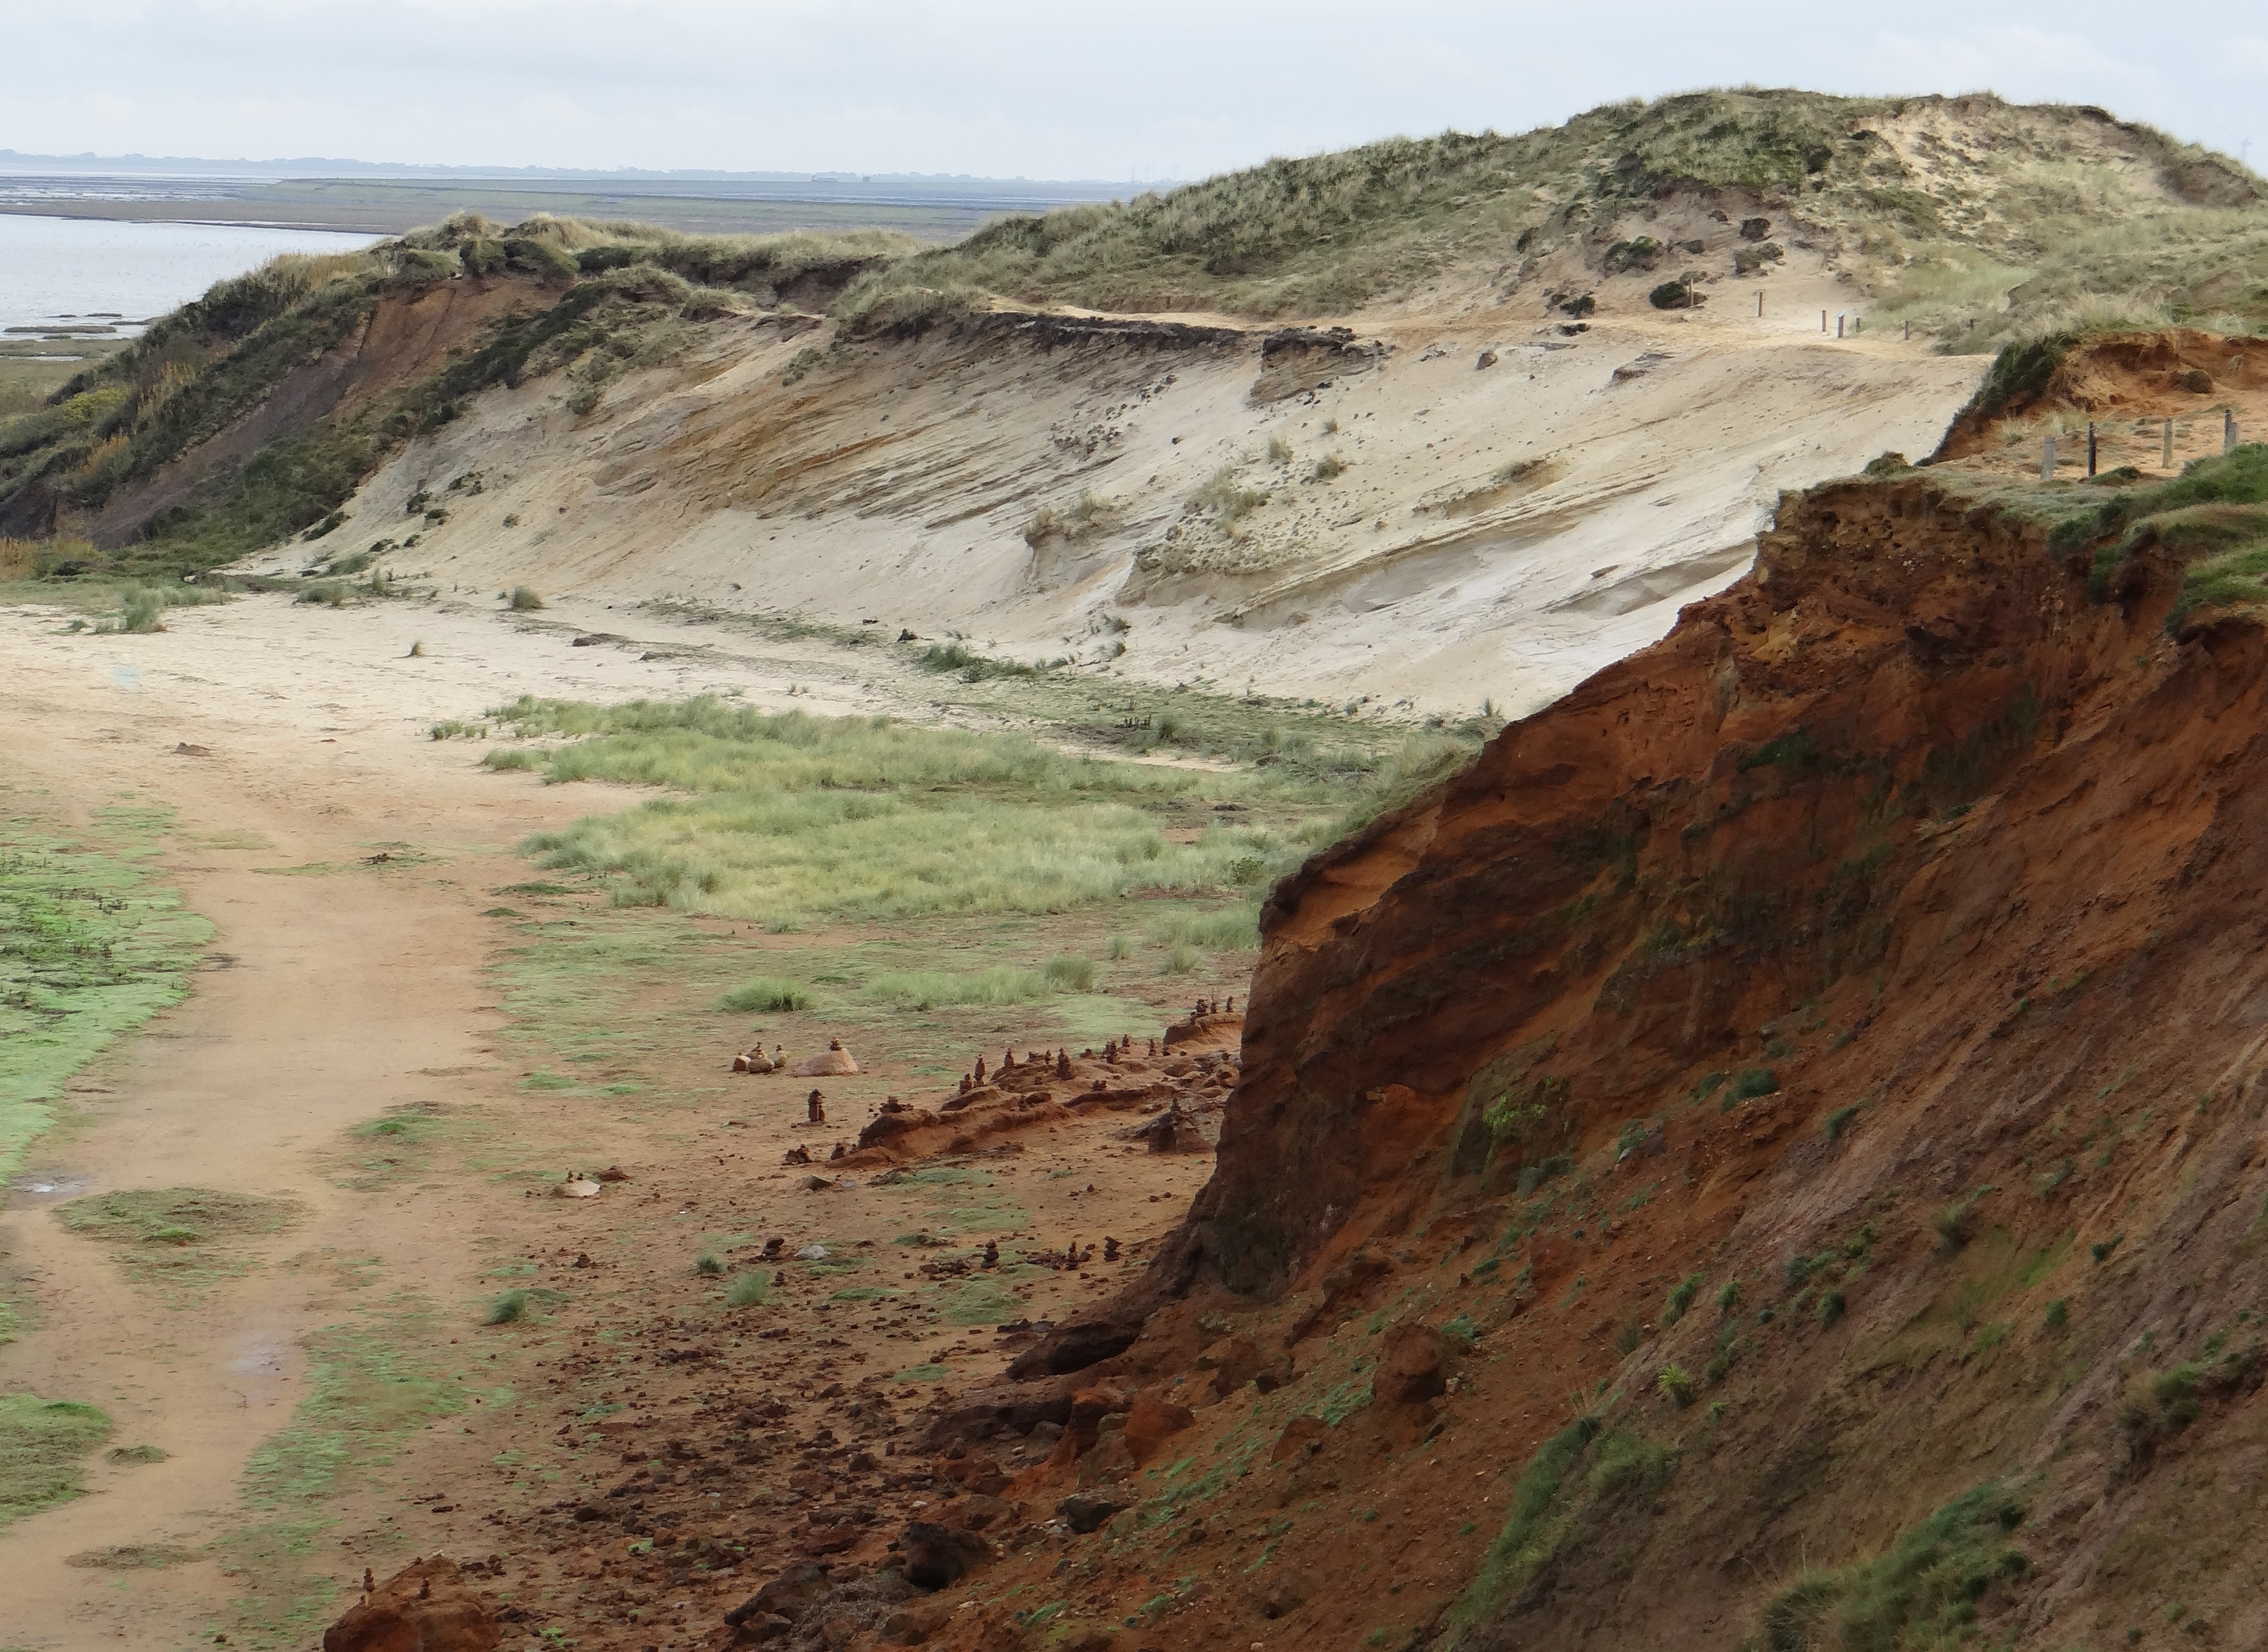
sea, coast, rock, mountain, cliff, soil, terrain, ridge, places of interest, dunes, geology, badlands, plateau, north sea, cape, wadi, nature conservation, wadden sea, landform, sylt, geographical feature, geological phenomenon, red cliffs, morsum cliff